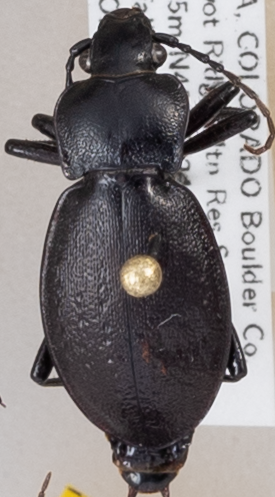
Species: Carabus taedatus
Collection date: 2018-08-28
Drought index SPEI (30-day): -1.69
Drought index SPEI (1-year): -1.13
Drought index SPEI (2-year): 0.24